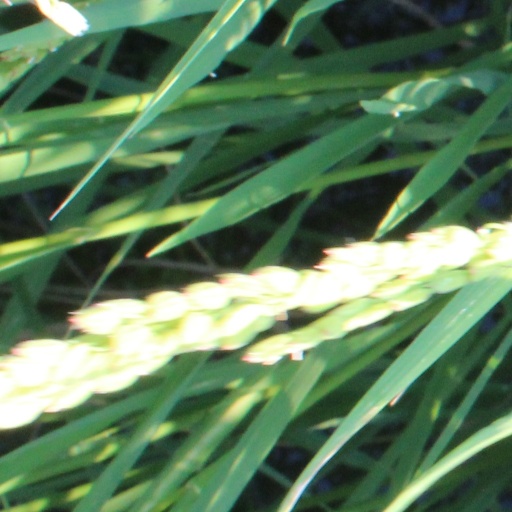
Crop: rice